Linden Terrace

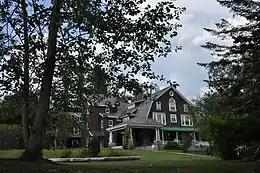

Linden Terrace is a historic house at 191 Grove Street in Rutland, Vermont. Built in 1912 as a summer estate for a prominent businessman, it is one of the finer surviving summer houses of the period in southern Vermont. It was listed on the National Register of Historic Places in 2007. It now houses senior and assisted living apartments.